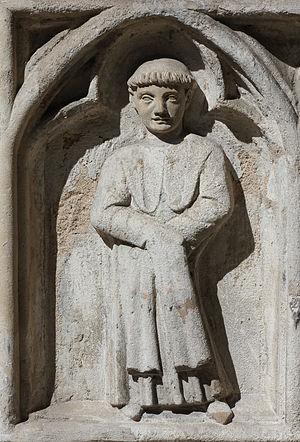
Tombeau de Pierre Abélard (1079-1142) et Héloïse d'Argenteuil (1101–1164) réalisé par Lenoir à partir de fragments de la chapelle de l'abbaye du Paraclet et du tombeau du prieuré Saint-Marcel. La chapelle sépulcrale est ornée de colonnes, d'ogives et d'un clocher percé à jour. Sur le catafalque reposent deux gisants représentant Héloïse et Abélard. Français
Abélard, Abailard, ou encore Abeilard, Pierre alias Petrus en religion, est un philosophe, dialecticien et théologien chrétien, père de la scolastique et inventeur du conceptualisme.